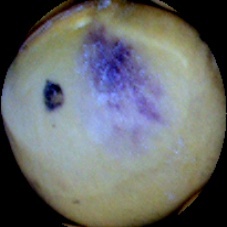
Label: Spotted